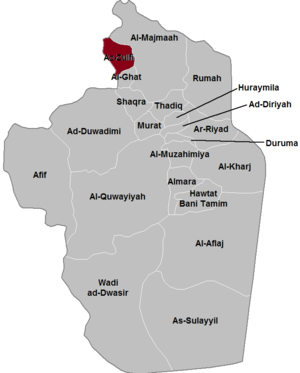
Zulfi est une ville d'Arabie saoudite en province de Riyad, d'une population de 56 744 habitants en 2001.